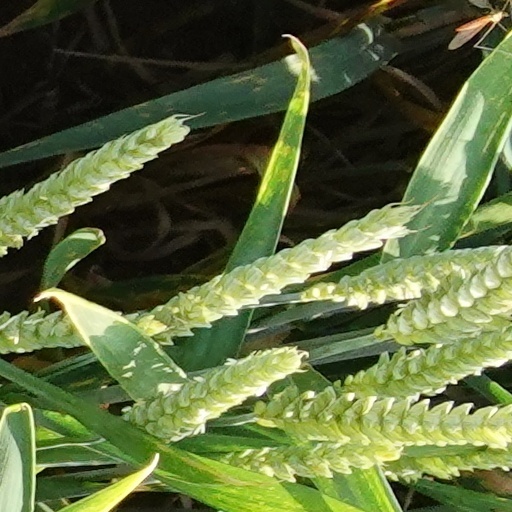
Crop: wheat